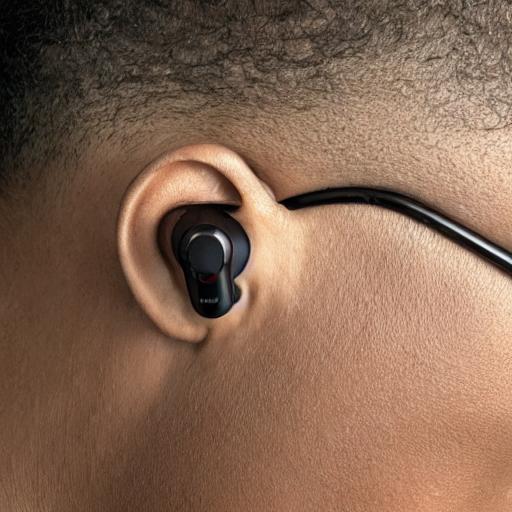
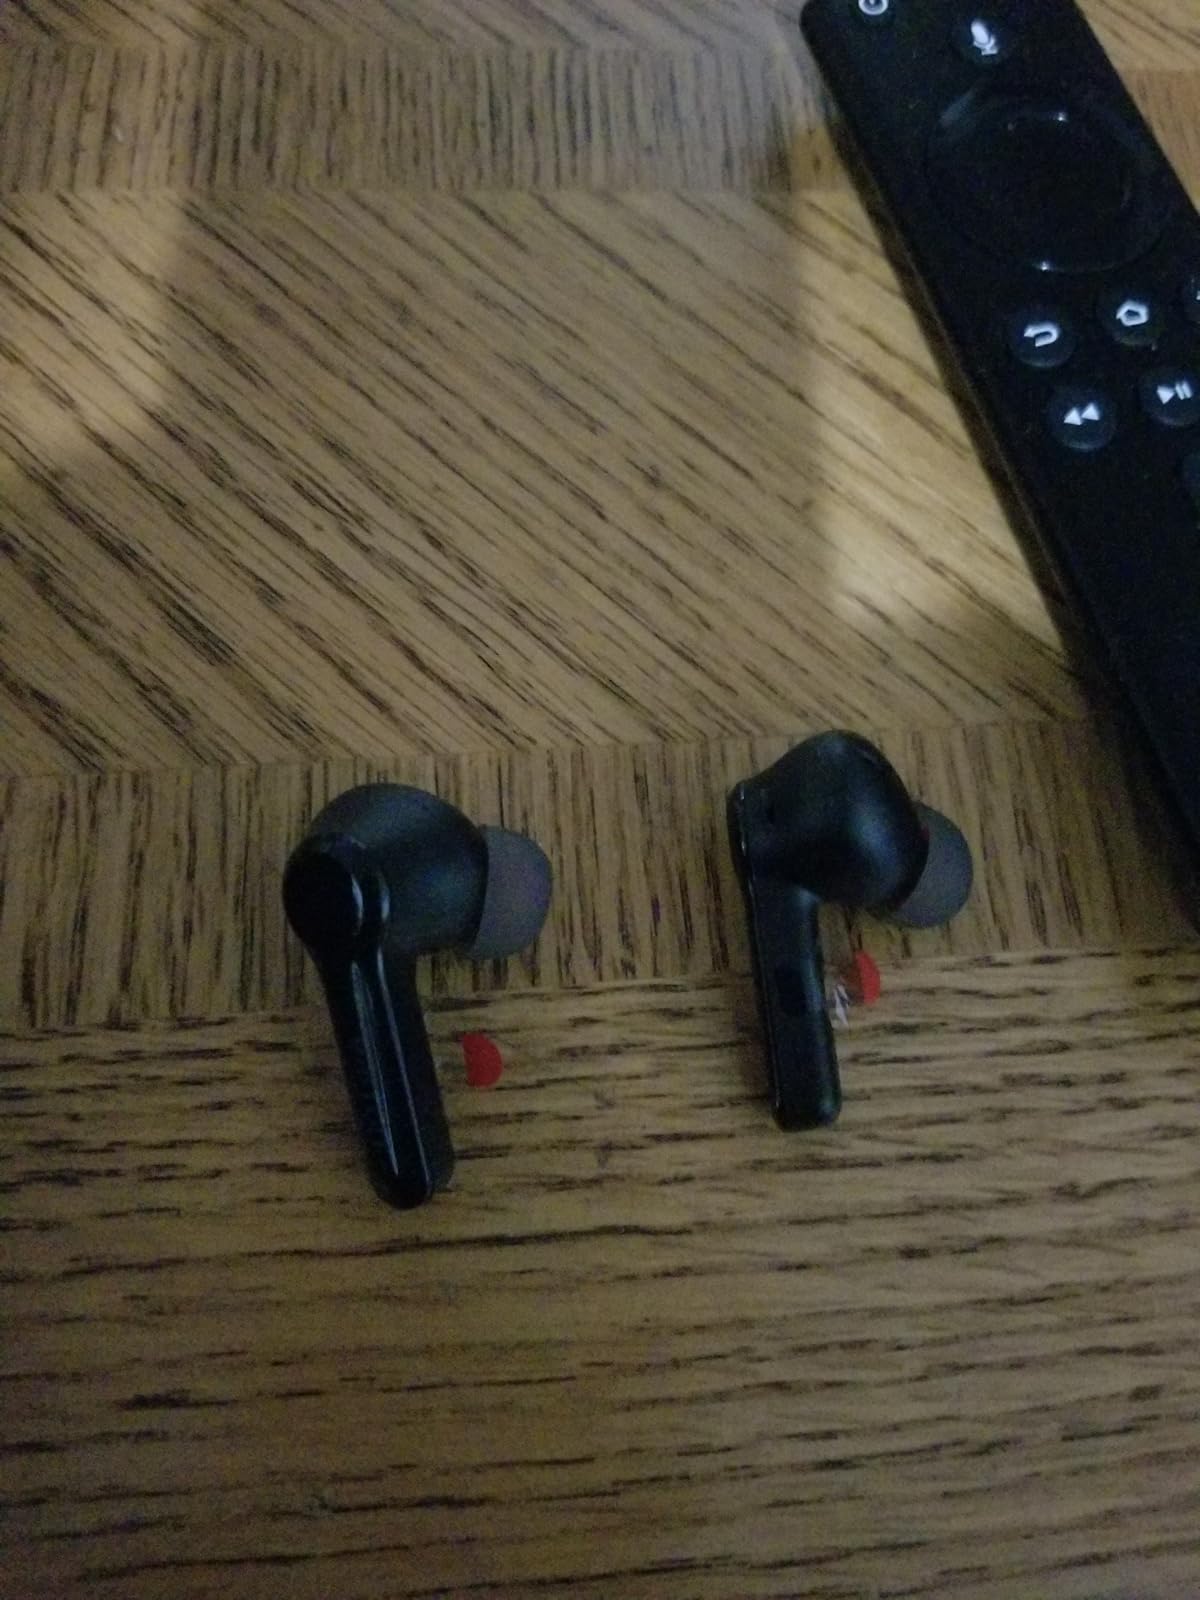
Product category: earbuds
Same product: no